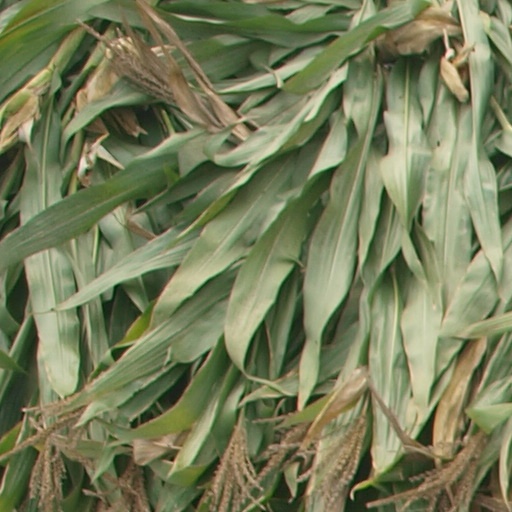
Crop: maize; corn